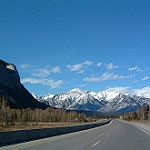
Label: mountain